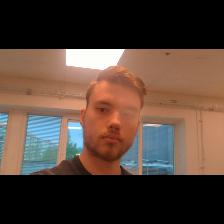
Label: Human